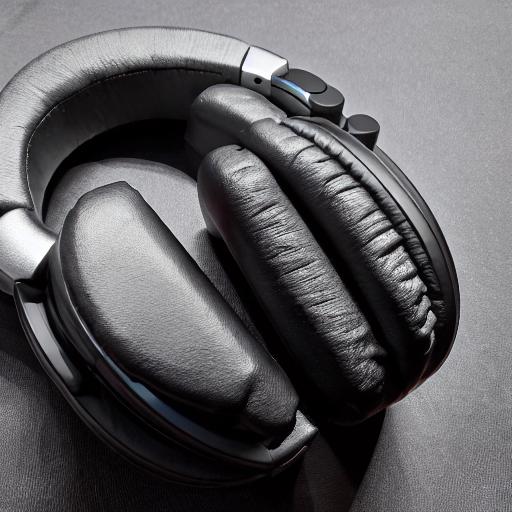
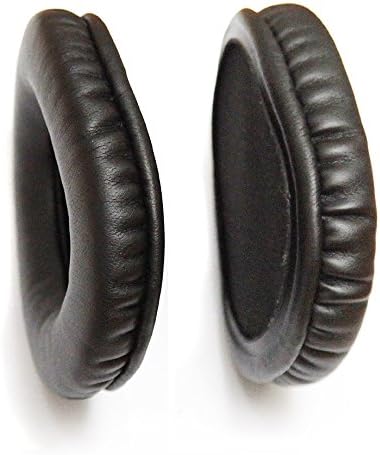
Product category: headphones
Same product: no